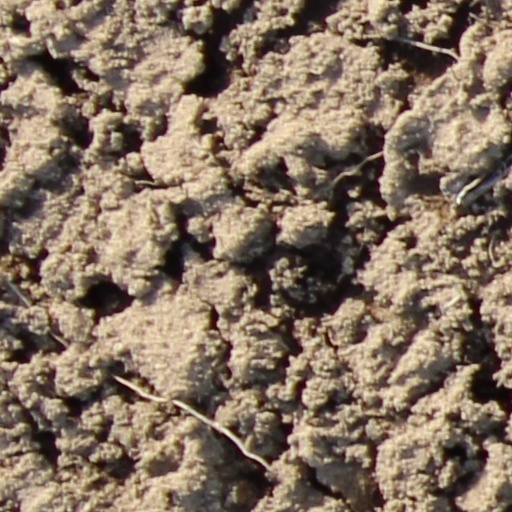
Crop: wheat